Blohm & Voss Ha 139

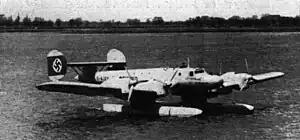
Ha 139 "Nordwind" in 1938

The Blohm & Voss Ha 139 was a four-engined, all-metal, inverted gull wing floatplane, designed and built by the German aircraft manufacturer Blohm & Voss. At the time of the first aircraft's completion, it was one of the largest float-equipped seaplanes to have been built.